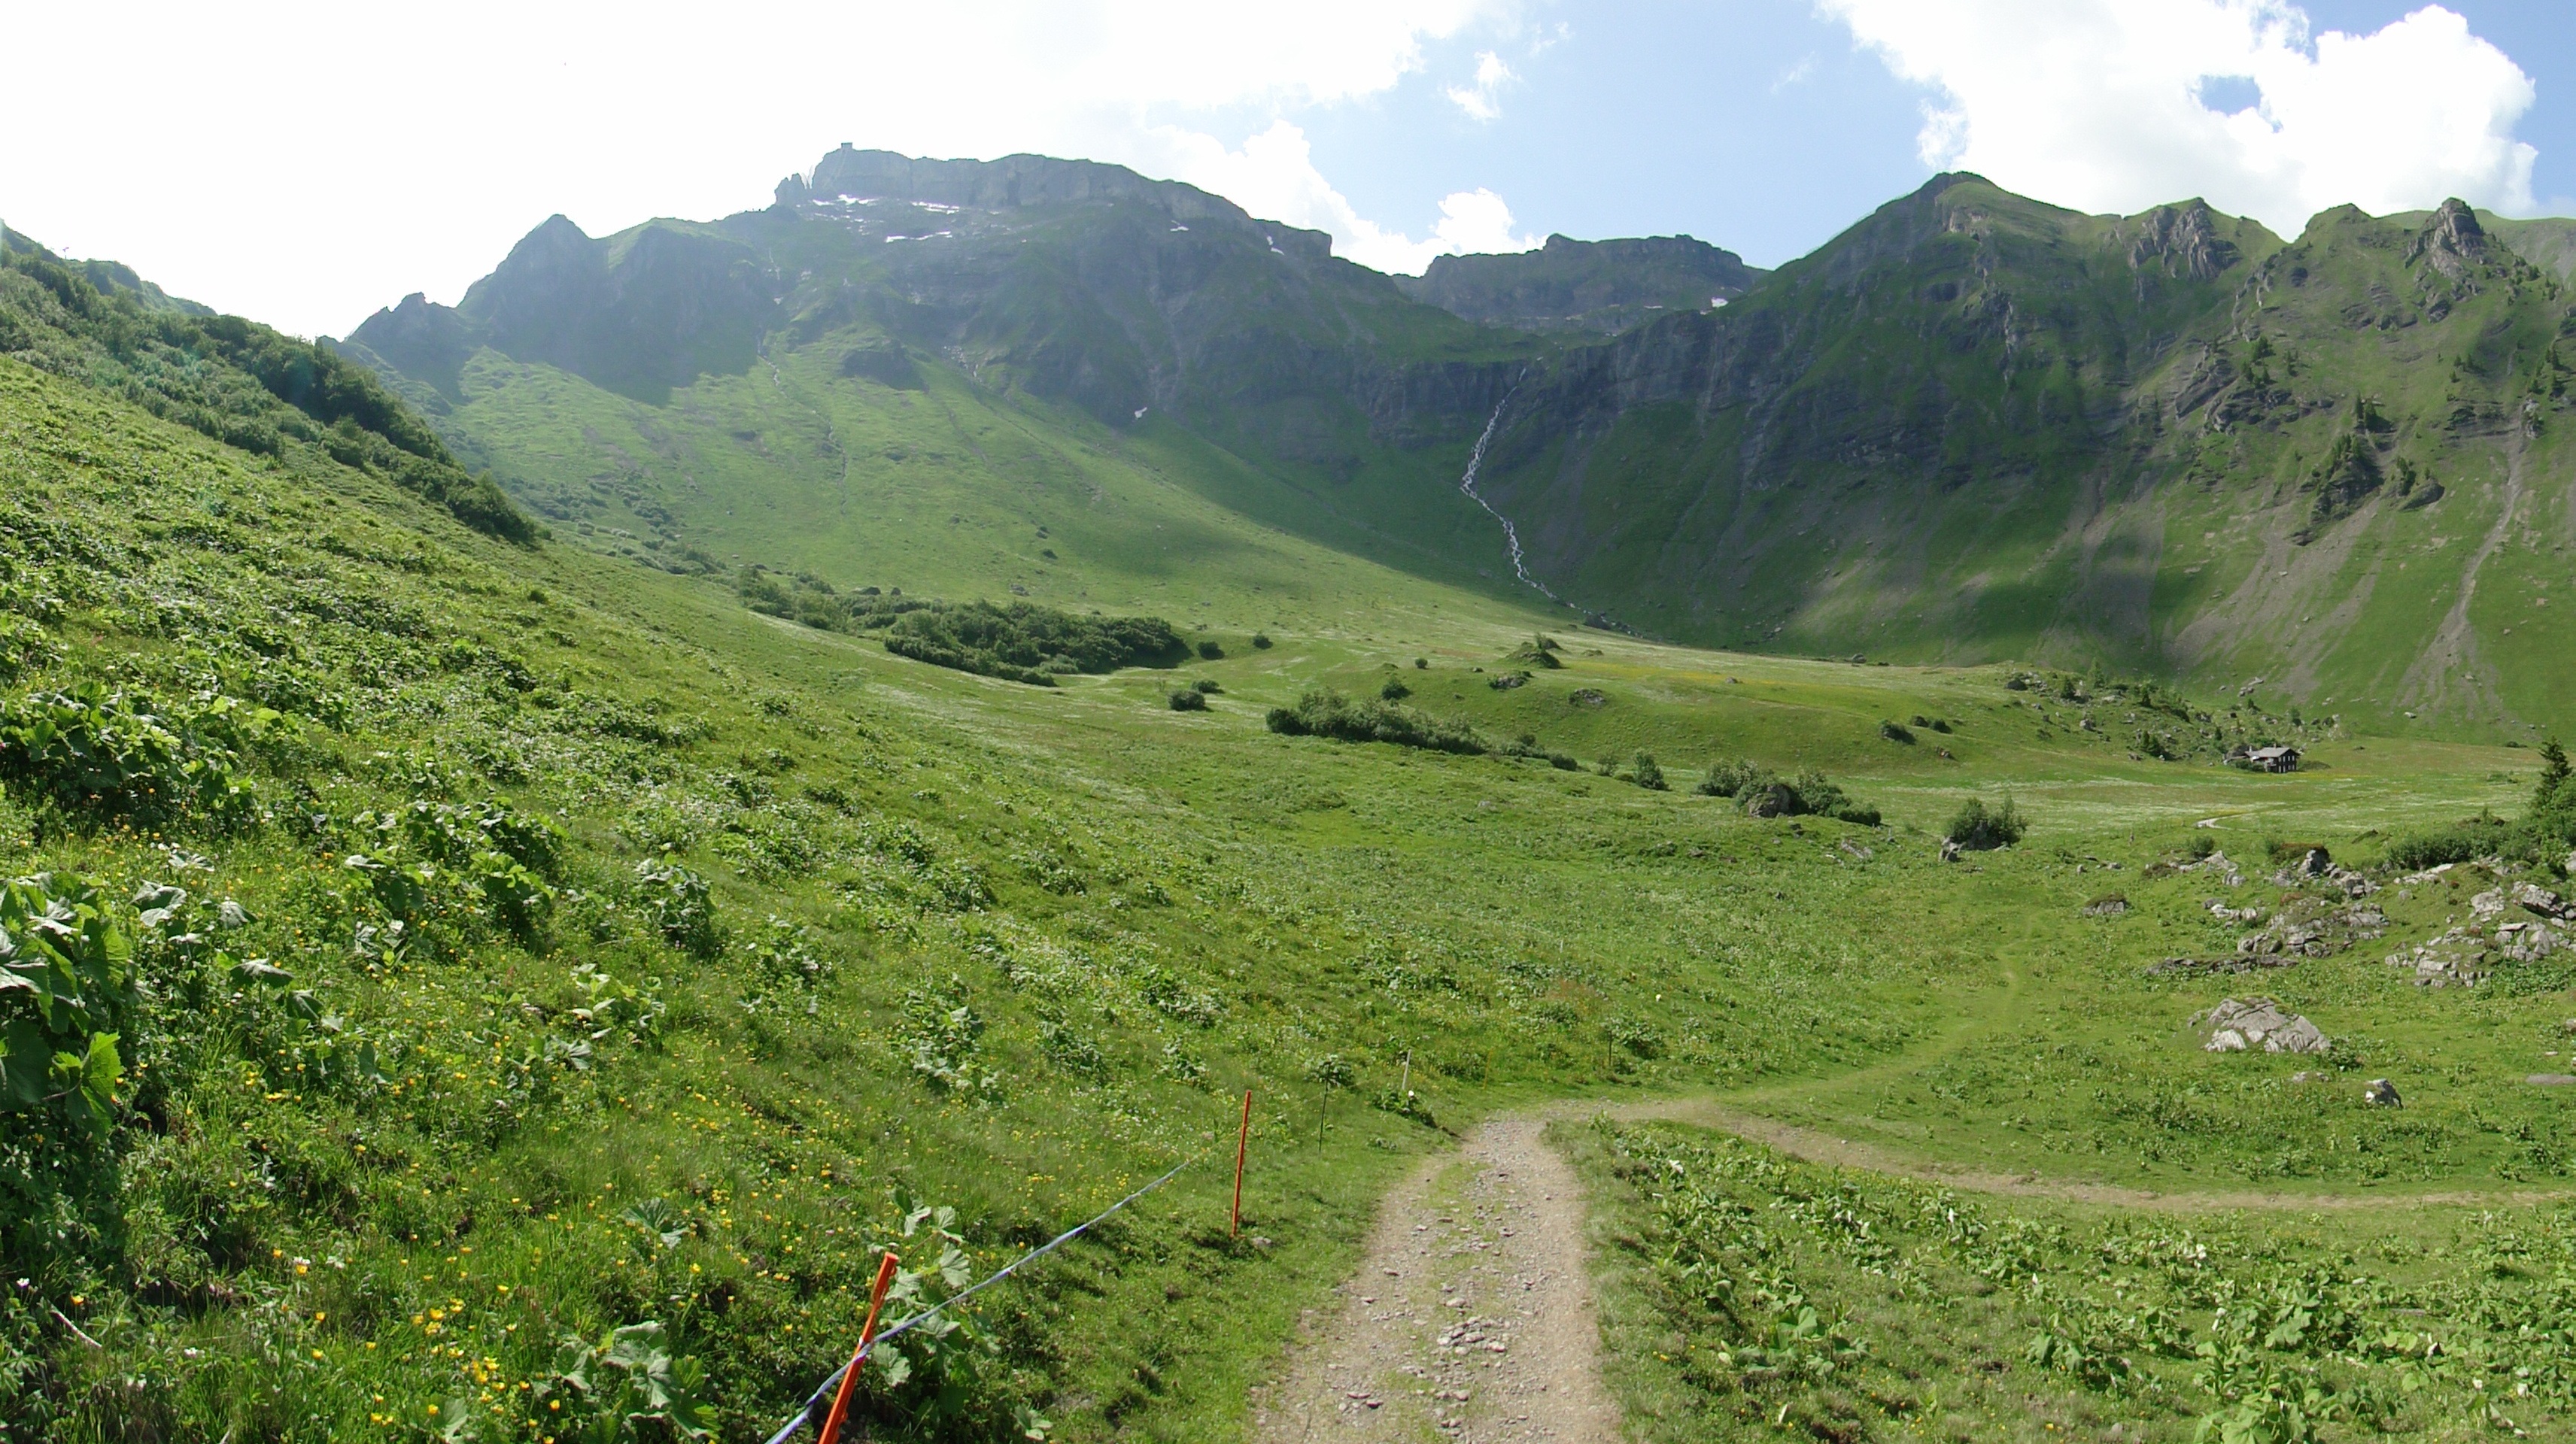
landscape, nature, mountain, railway, field, meadow, hill, valley, mountain range, europe, pasture, agriculture, highland, ridge, plain, alps, grassland, plateau, switzerland, european, fell, ecosystem, rural area, landform, mountain pass, hill station, geographical feature, mountainous landforms